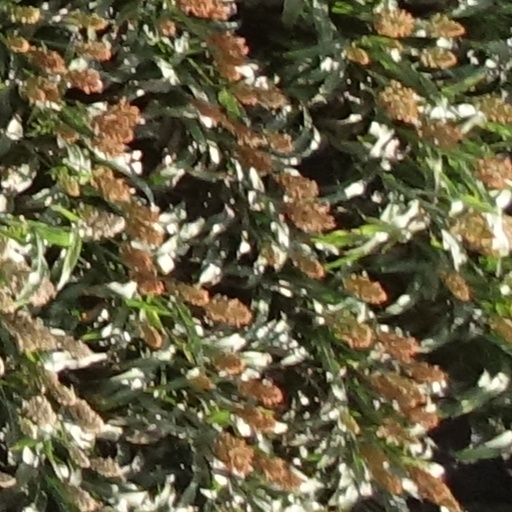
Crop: sorghum